5th Parachute Brigade (United Kingdom)

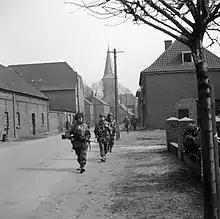
Paratroopers from the 6th Airborne Division in Hamminkeln during Operation Varsity

Whereas all other Allied airborne landings had been a surprise for the Germans, the Rhine crossing was expected and their defences were reinforced in anticipation. The airborne operation was preceded by a two-day round-the-clock bombing mission by the Allied air forces. Then on 23 March 3,500 artillery guns targeted the German positions. At dusk Operation Plunder, an assault river crossing of the Rhine by the 21st Army Group, began. For their part in Operation Varsity, the 6th Airborne Division was assigned to the American XVIII Airborne Corps alongside the US 17th Airborne Division.